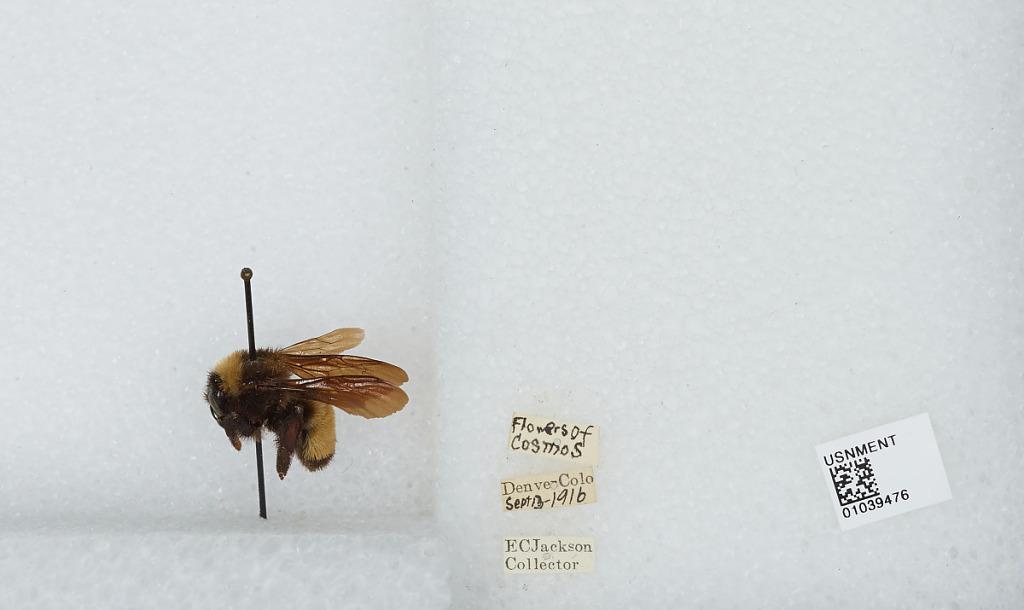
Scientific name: Bombus (Fervidobombus) pensylvanicus pensylvanicus (De Geer)
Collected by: E. Jackson
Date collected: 1916-9-13
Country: United States
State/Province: Colorado
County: Denver
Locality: Denver
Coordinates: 39.7392, -104.985